15 cm sFH 93

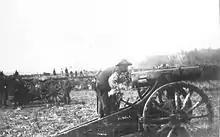
A Dutch 15 cm mortar designed by Krupp a decade earlier during the Balinese Intervention of 1906

The 15 cm sFH 93 was designed and built by Krupp and entered service in 1893. The sFH 93 was designed with the lessons of the Franco-Prussian and Russo-Turkish war in mind where field guns with smaller shells and limited elevation had difficulty overcoming fortifications. What was needed was a howitzer capable of high-angle fire which could fire a large shell to drop inside the walls of enemy fortifications. The sFH 93 was fairly conventional for its time and most nations had similar pieces, including a similar 15 cm Krupp field mortar introduced by the Netherlands in 1882. However, its lack of recoil mechanism made it dated and by the time the First World War broke out it had been largely replaced.